Schock 23

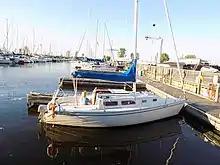
Schock 23

The Schock 23 is a small recreational keelboat, built predominantly of fiberglass, with wood trim. It has a masthead sloop rig, a transom-hung rudder and a fixed wing keel. It displaces and carries of ballast. It has a draft of with the standard wing keel.